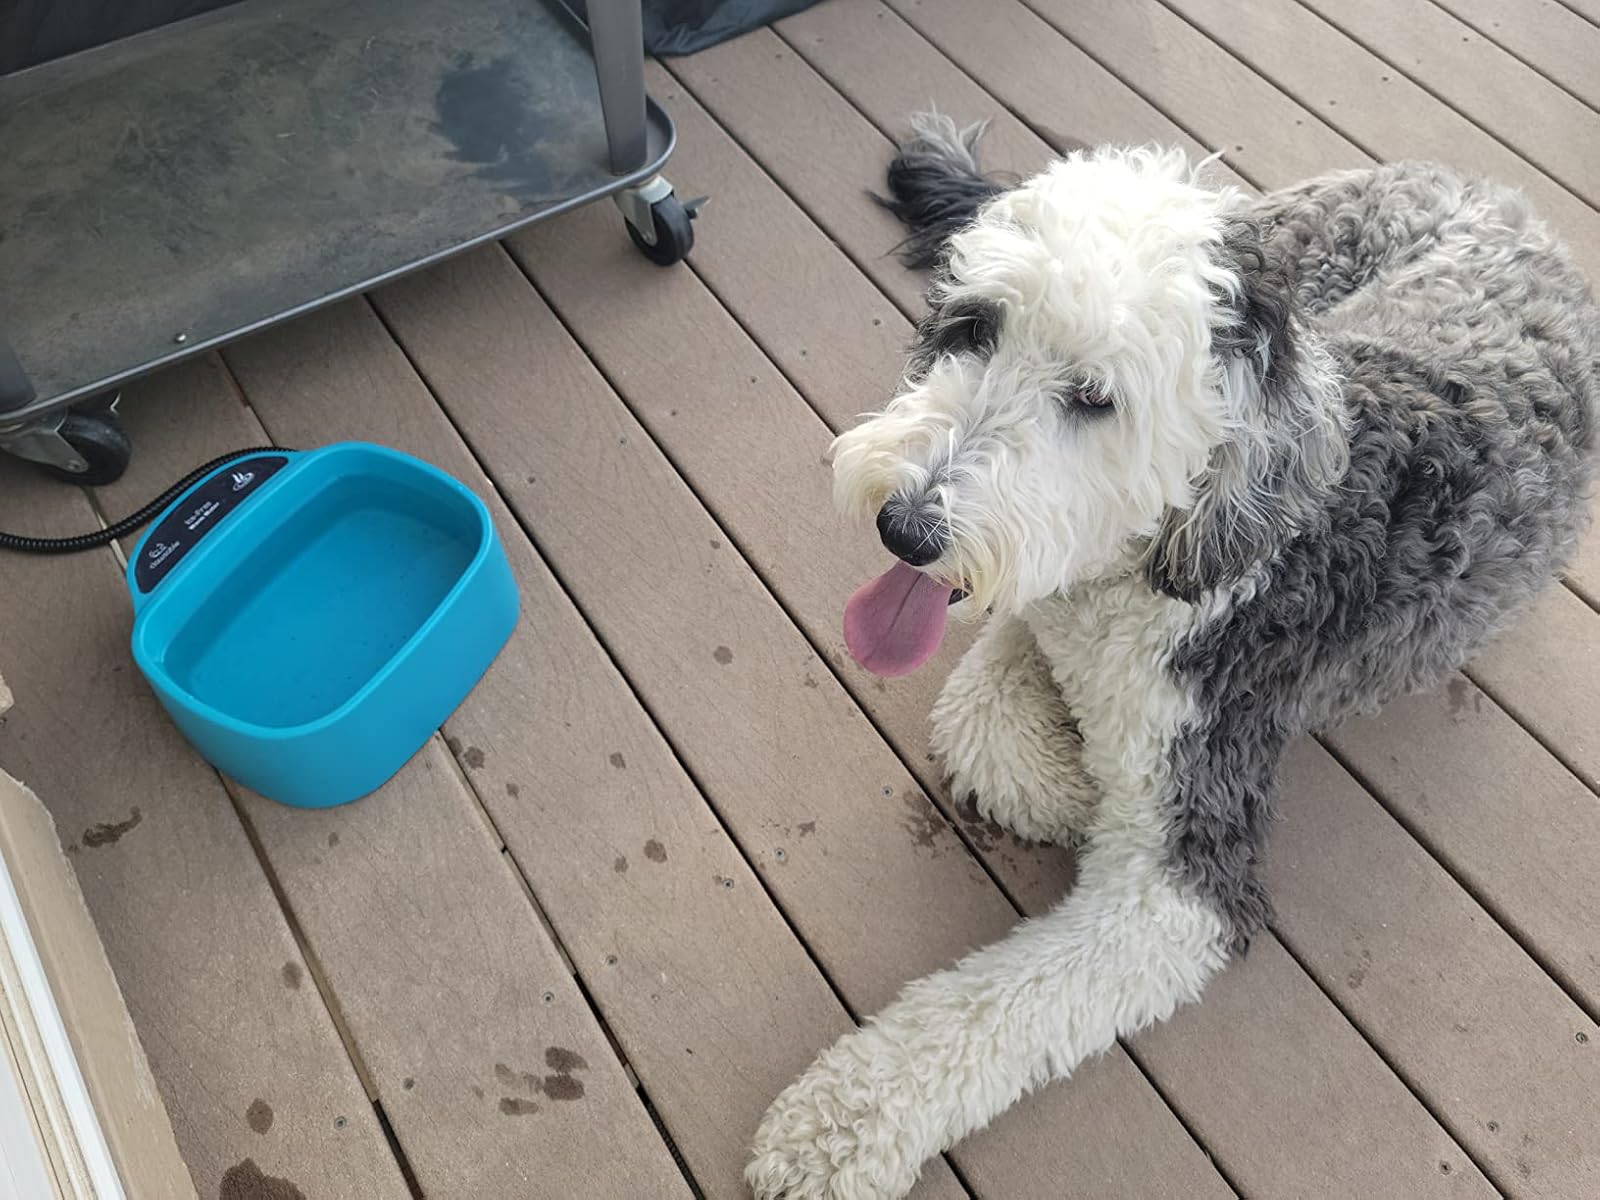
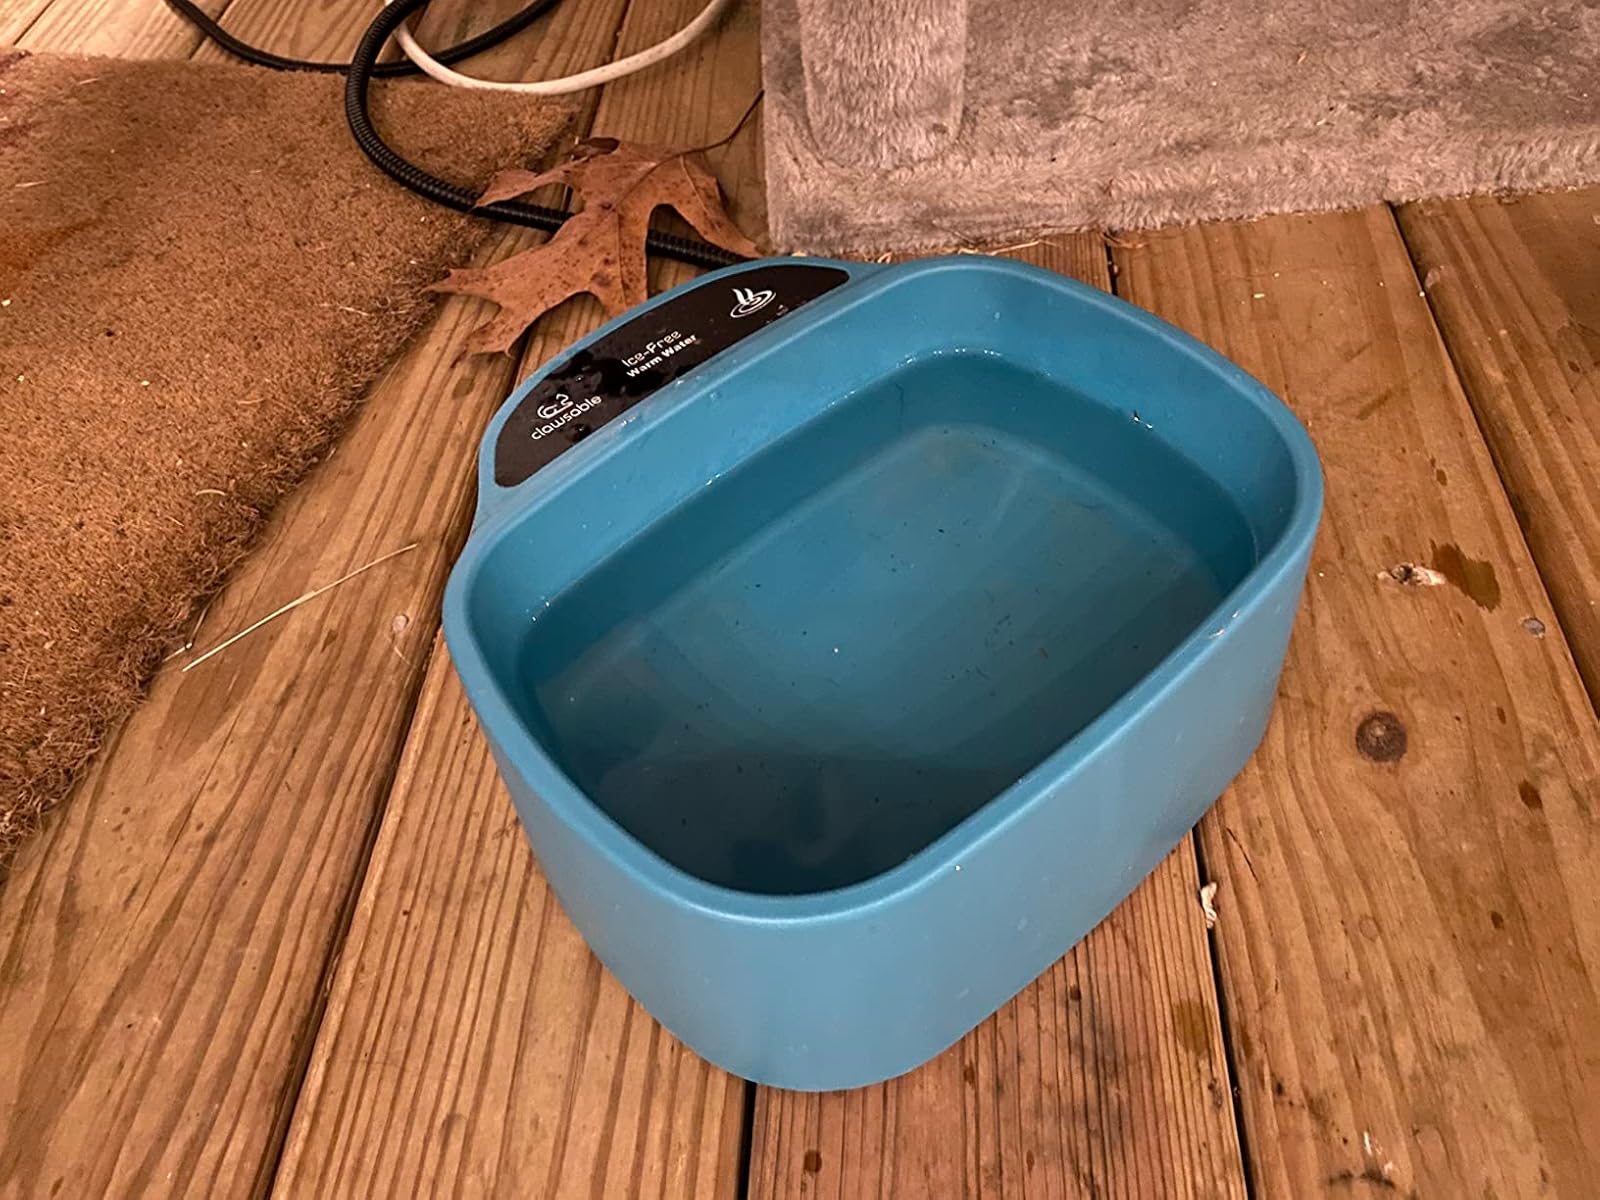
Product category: items_bowl
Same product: yes